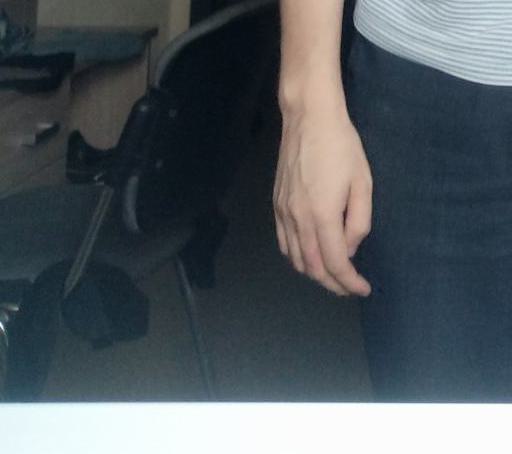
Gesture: no_gesture